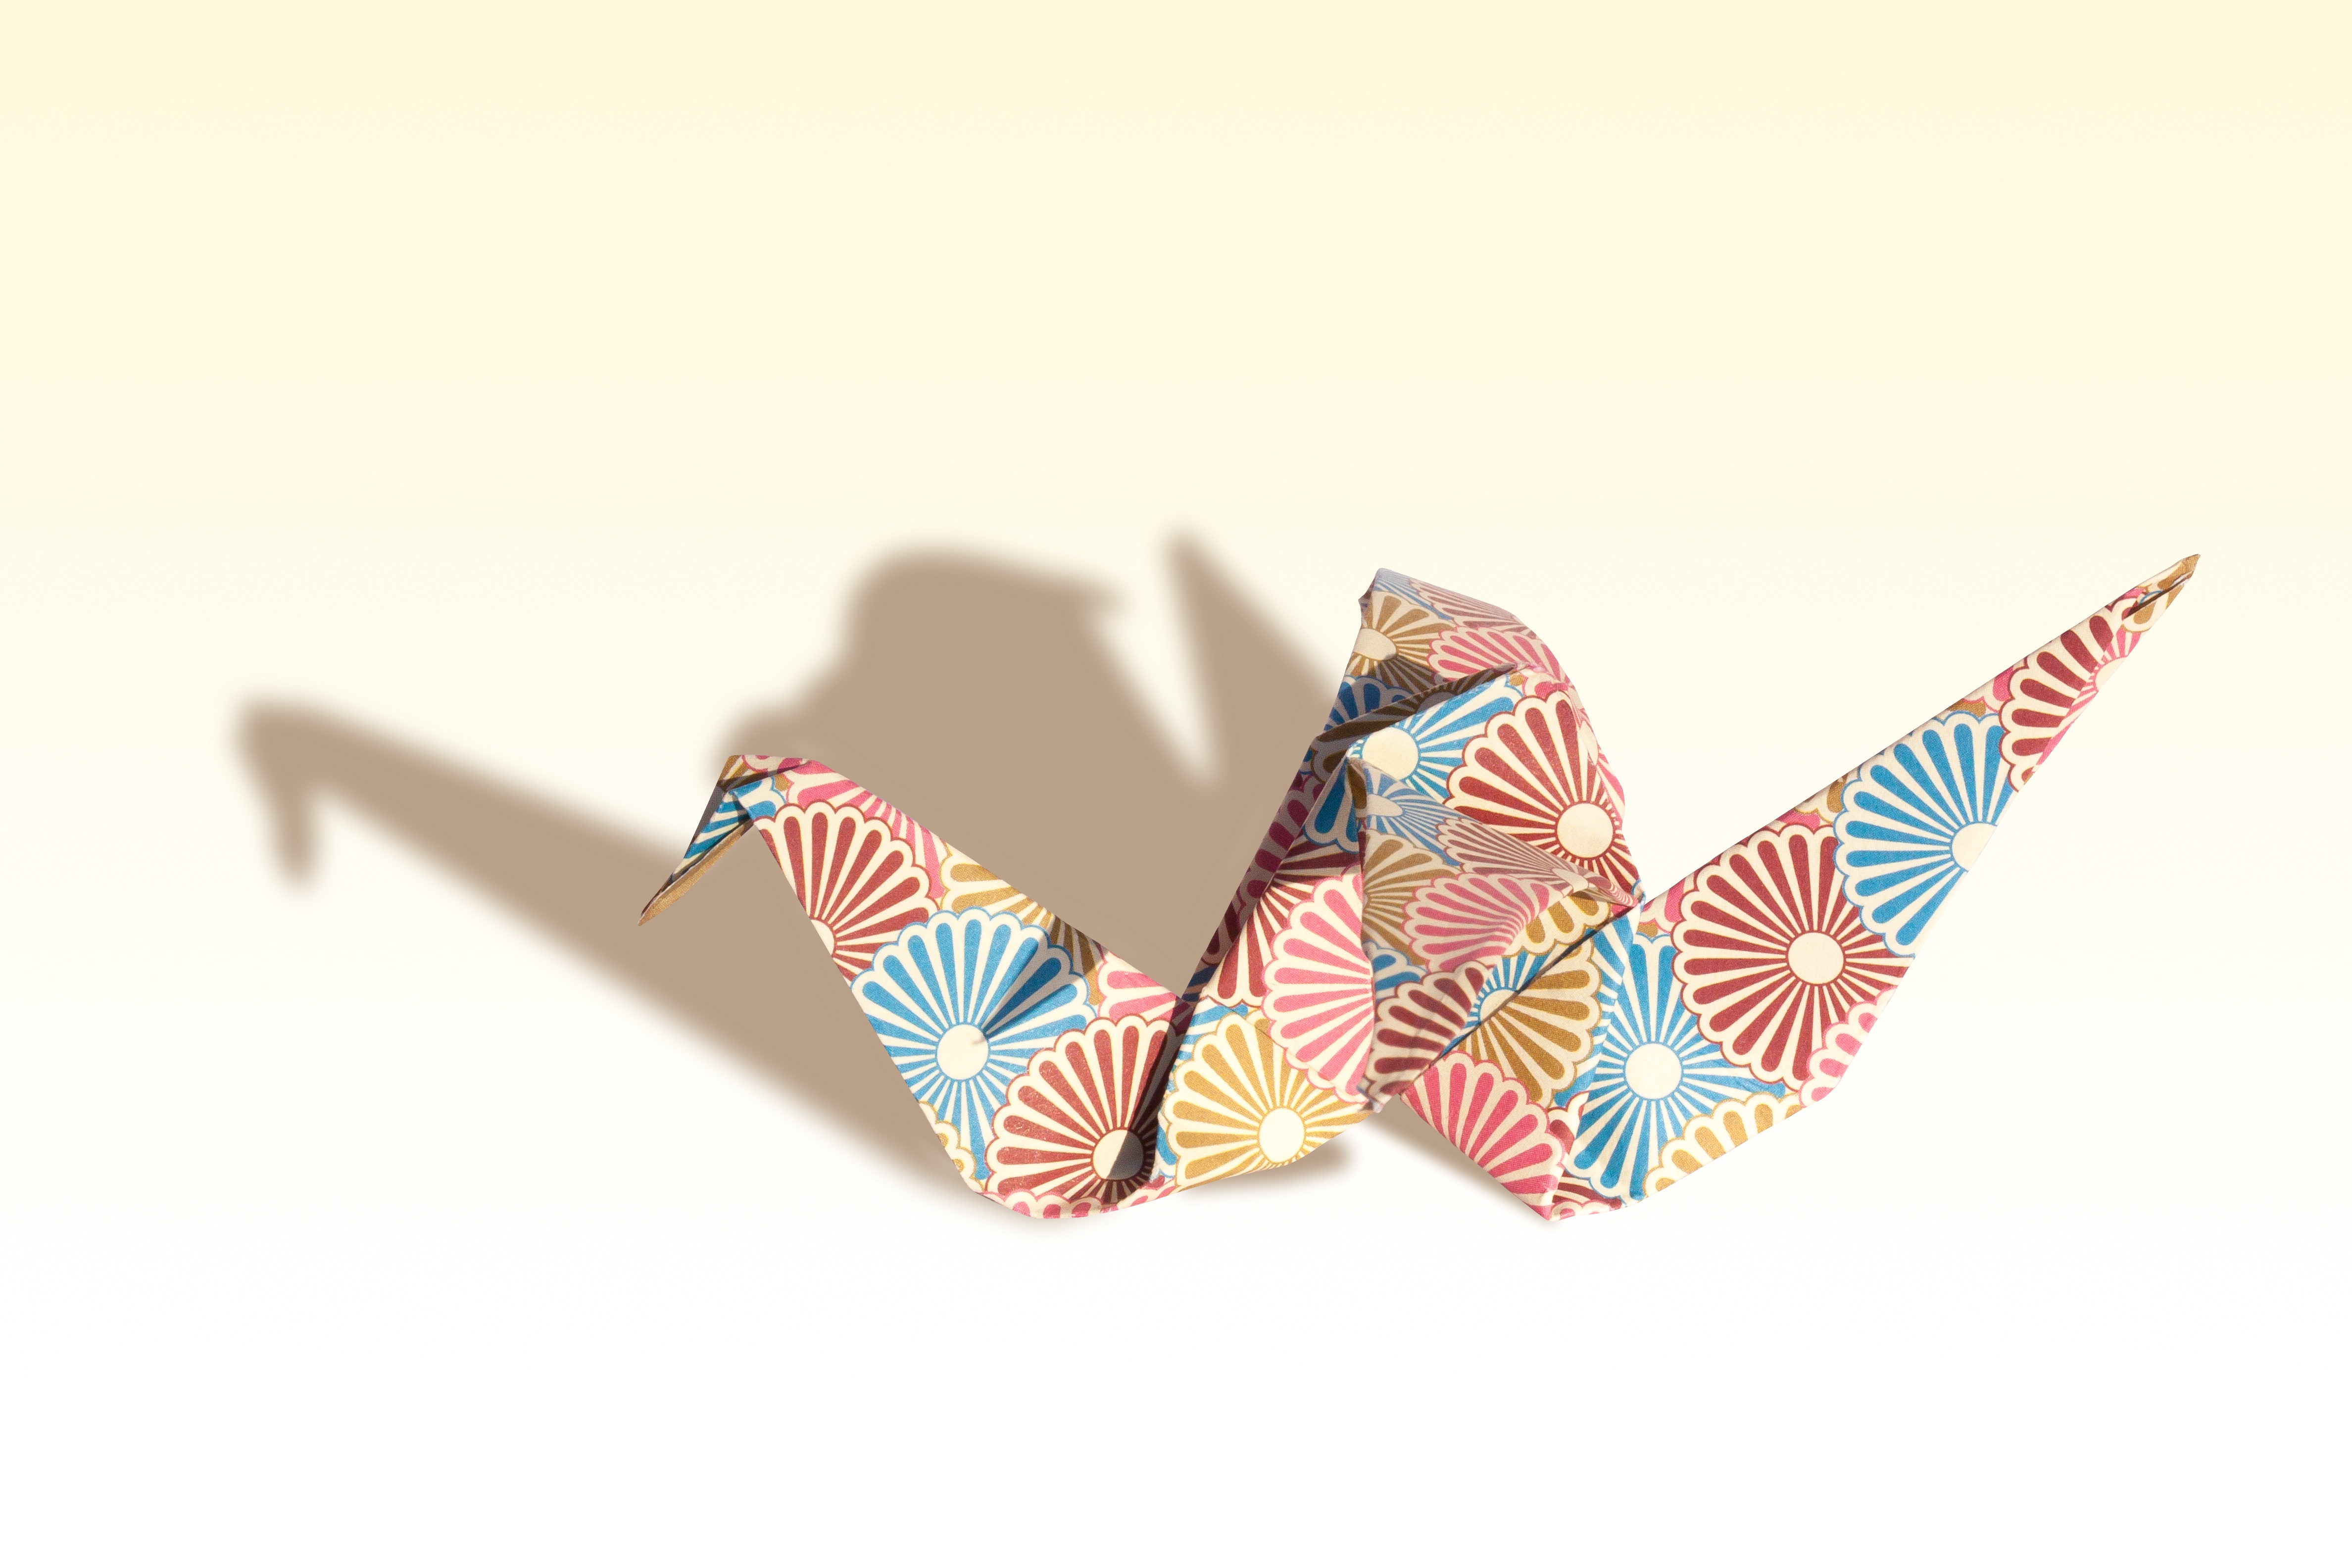
object, japan, birds, art, culture, fold, crane, origami, traditionally, tinker, geometric body, paper texture, fashion accessory, paper folds, origami paper, art of paper folding